Answer in natural language. Considering the relative positions, where is black tv (highlighted by a green box) with respect to brown top white leg dining table (highlighted by a blue box)? Choose between the following options: above or below
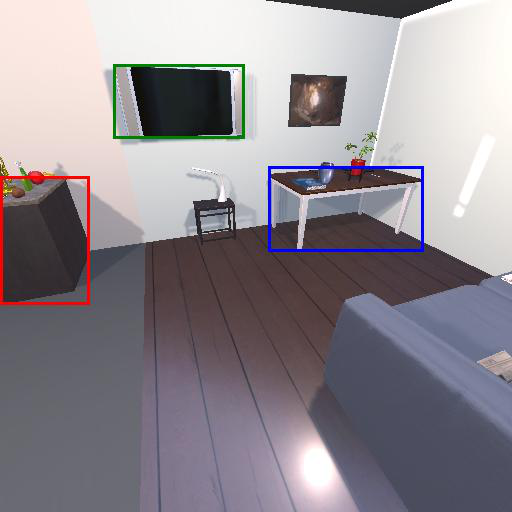
<answer>below</answer>